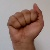
The image shows a hand gesture representing the letter 'A' in Indian Sign Language.